Self-flagellation

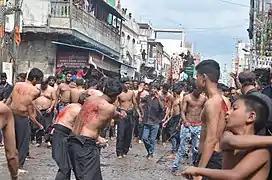
Muslims mourning the martyrdom of Husayn ibn Ali in Hyderabad, India

Self-flagellation is the disciplinary and devotional practice of flogging oneself with whips or other instruments that inflict pain. In Christianity, self-flagellation is practiced in the context of the doctrine of the mortification of the flesh and is seen as a spiritual discipline. It is often used as a form of penance and is intended to allow the flagellant to share in the sufferings of Jesus, bringing their focus to God.